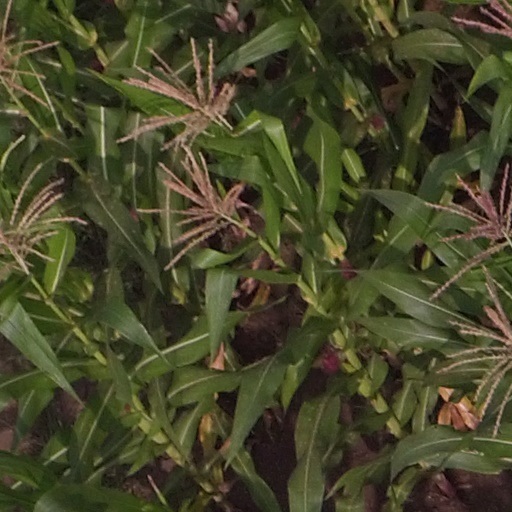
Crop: maize; corn